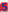
Number: 5